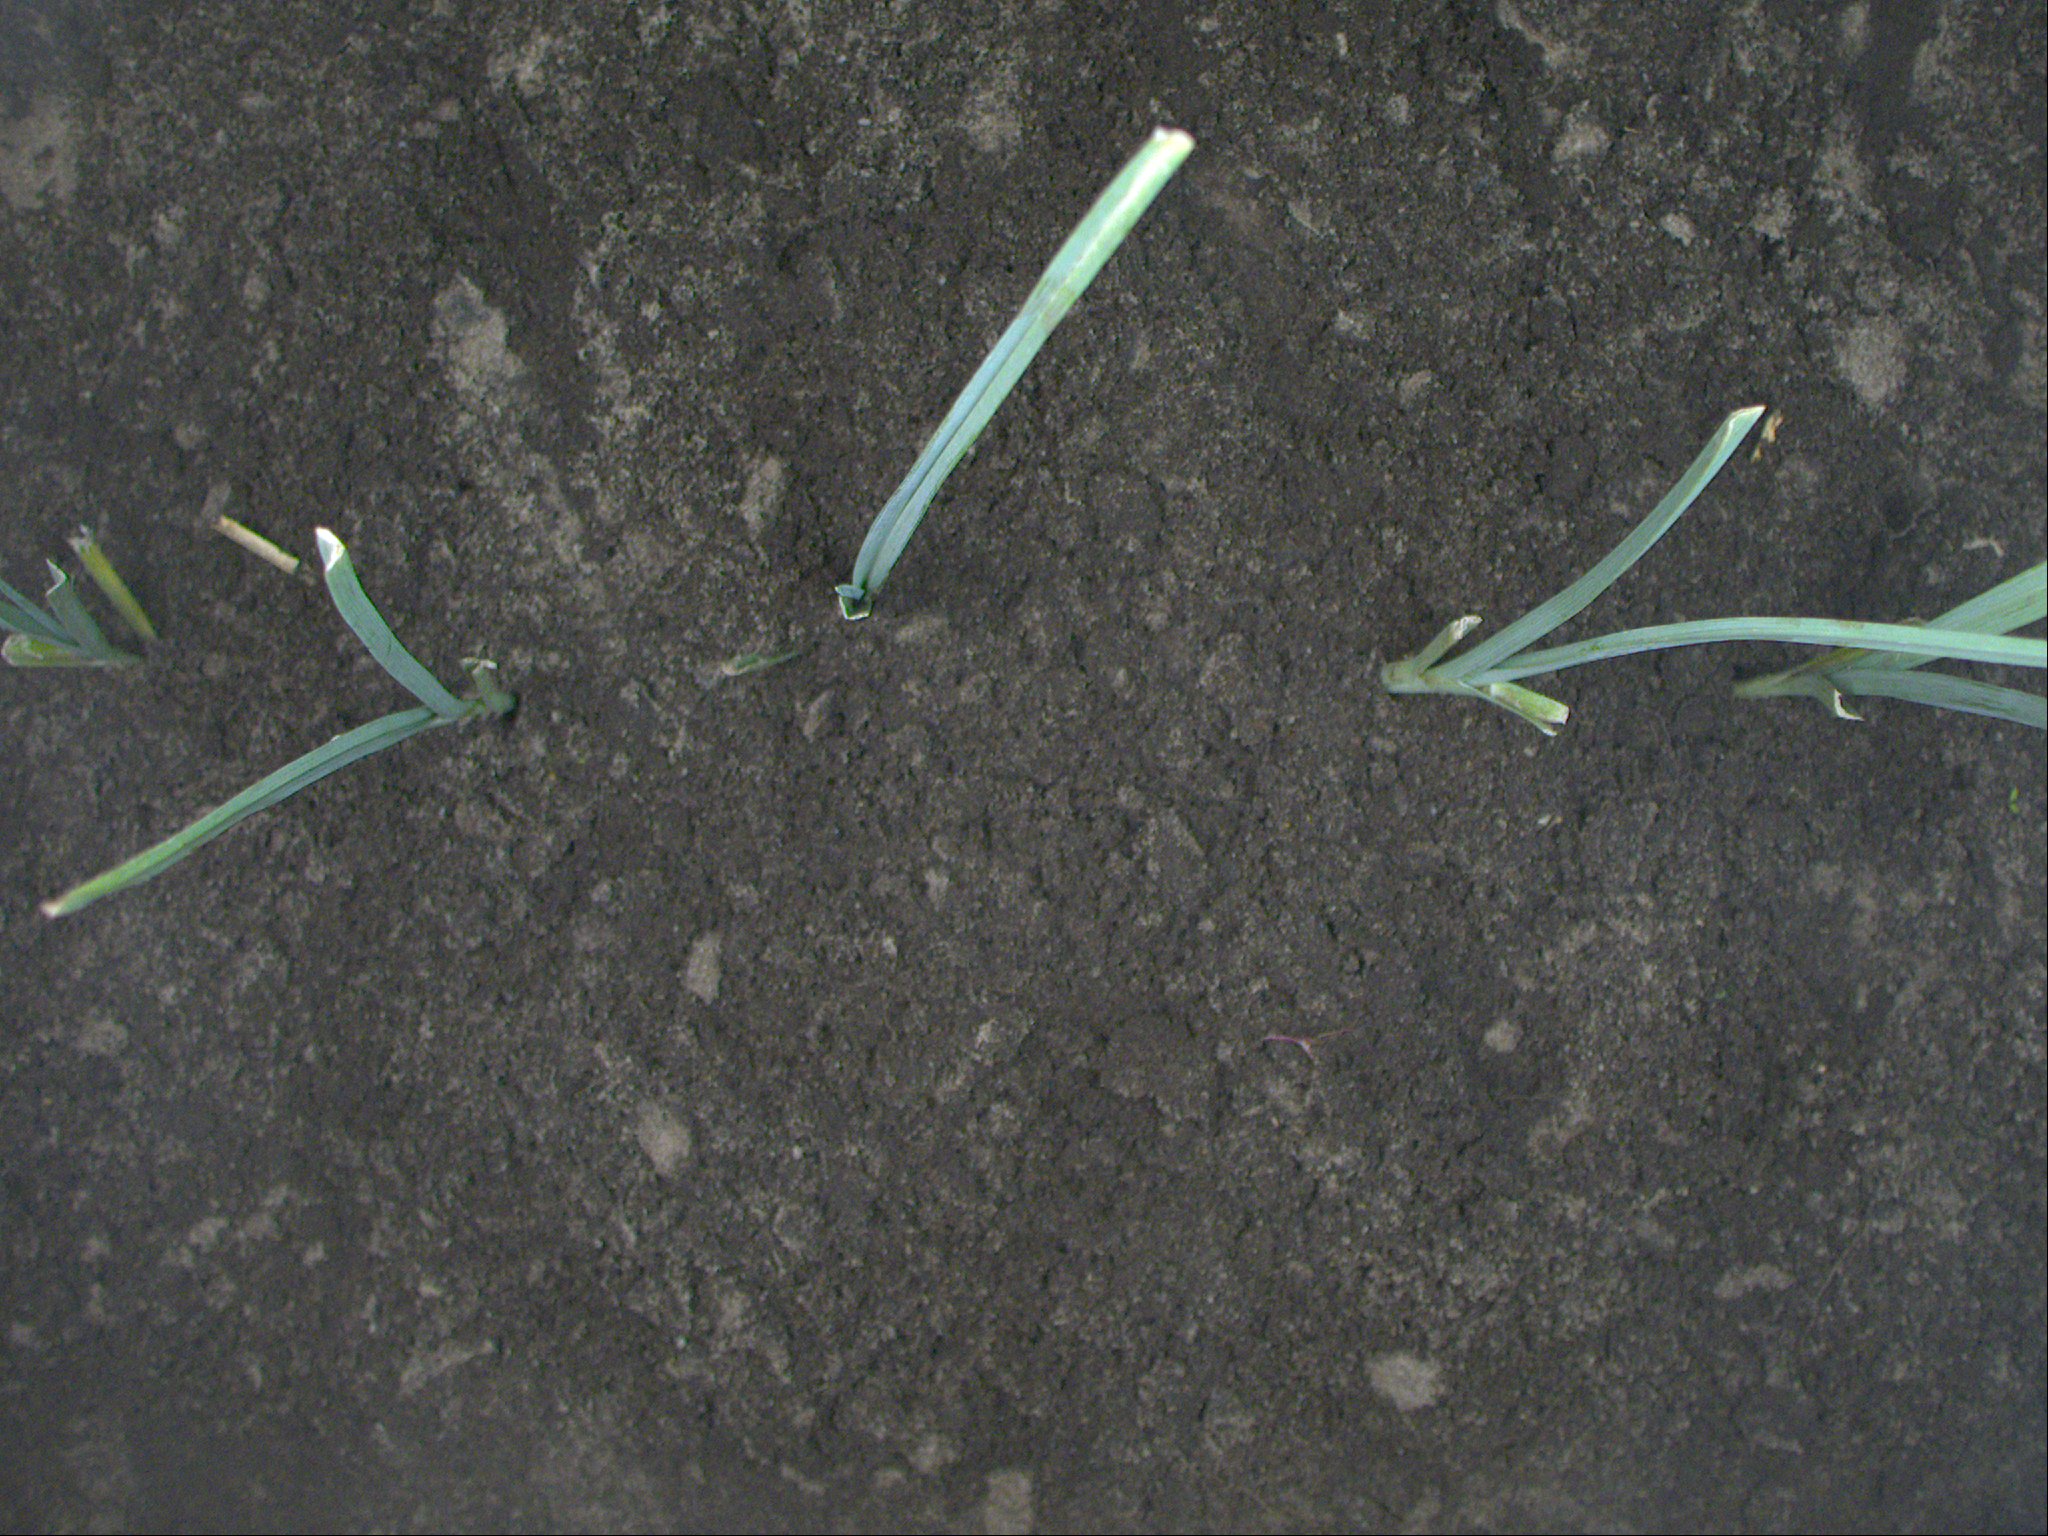
Crop: leek
Objects: leek, leek, leek, leek, leek, stem_leek, stem_leek, stem_leek, stem_leek, stem_leek